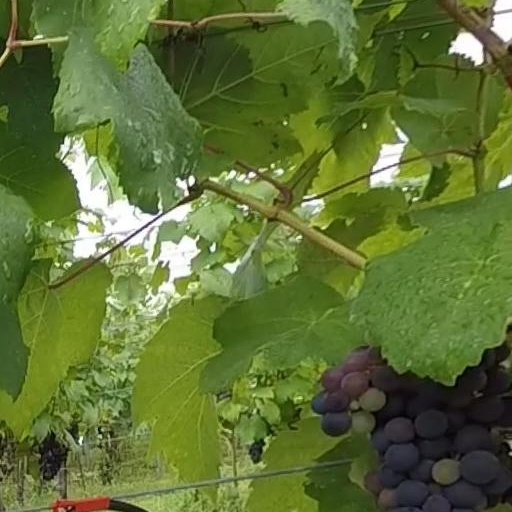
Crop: grape